Romain Navarrete

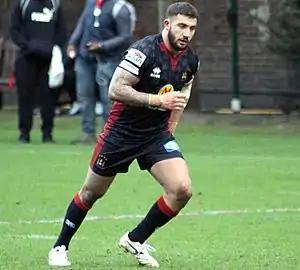
Navarrete playing for the Wigan Warriors in 2018

He played in the 2018 Super League Grand Final victory over the Warrington Wolves at Old Trafford.